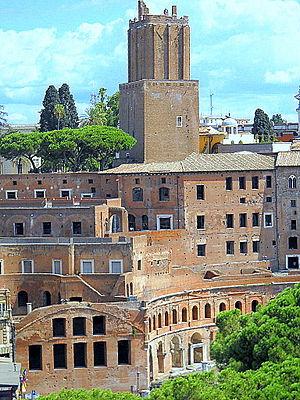
Le forum de Trajan est le dernier des forums impériaux à avoir été construit à Rome, le plus monumental de l'époque et l’un des mieux conservés aujourd’hui. Il comprend plusieurs monuments comme la basilique Ulpienne, la colonne Trajane, deux bibliothèques et les marchés de Trajan.